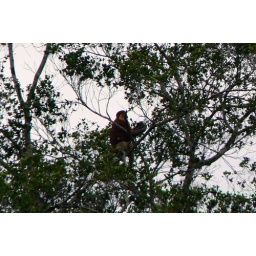
Proboscis monkey high in the trees